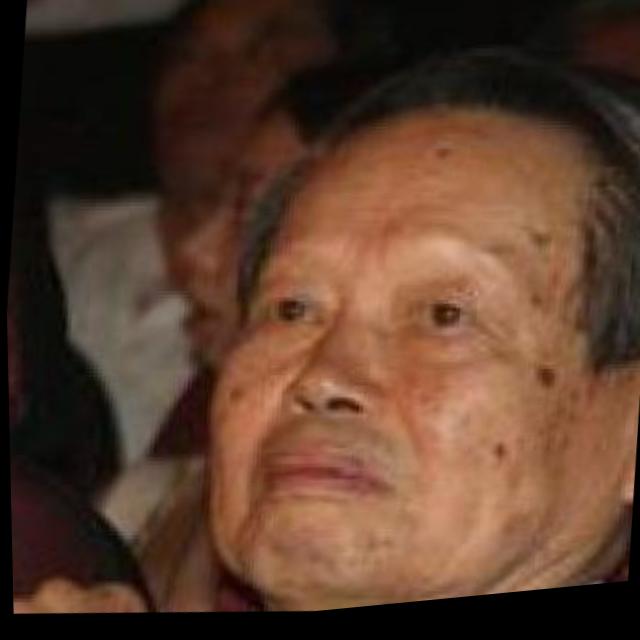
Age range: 65+